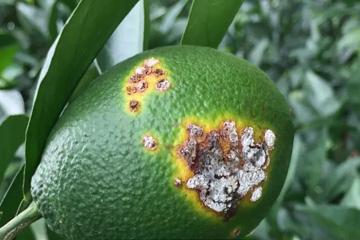
Plant: Citrus
Disease: citrus canker